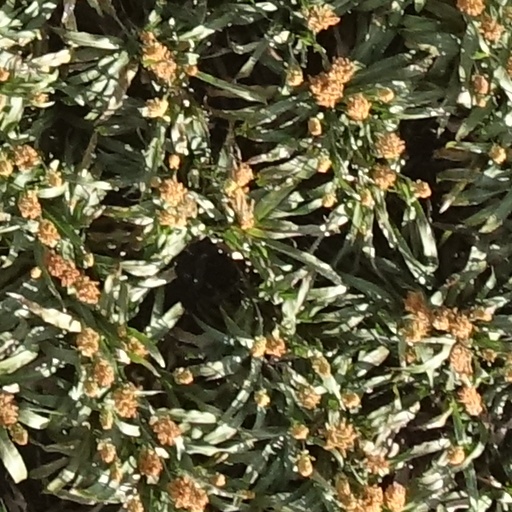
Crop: sorghum